Jean-Baptiste Dumas

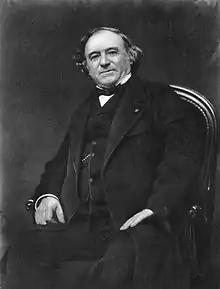
Jean-Baptiste Dumas

Dumas died at Cannes in 1884, and is buried at the Montparnasse Cemetery in Paris, in a large tomb near the back wall. His is one of the 72 names inscribed on the Eiffel tower.